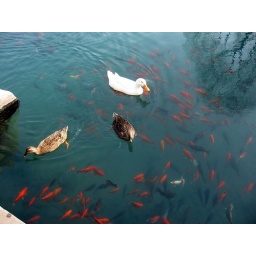
ducks over fish